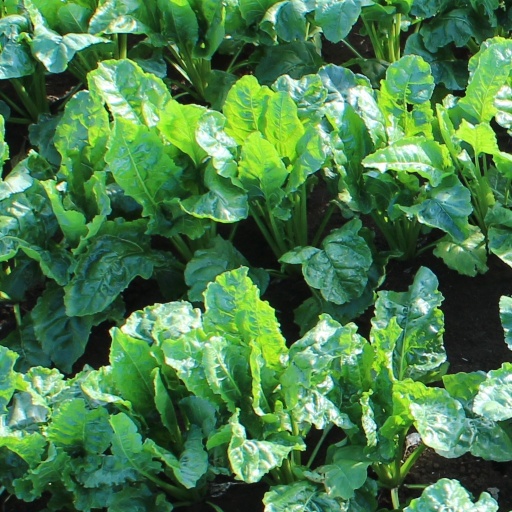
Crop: sugar beet